Essington Lewis

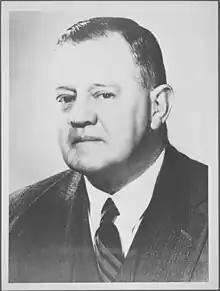
Lewis c. 1945

Essington Lewis (13 January 18812 October 1961) was an Australian industrialist. He was the Director-General of the Department of Munitions during World War II.